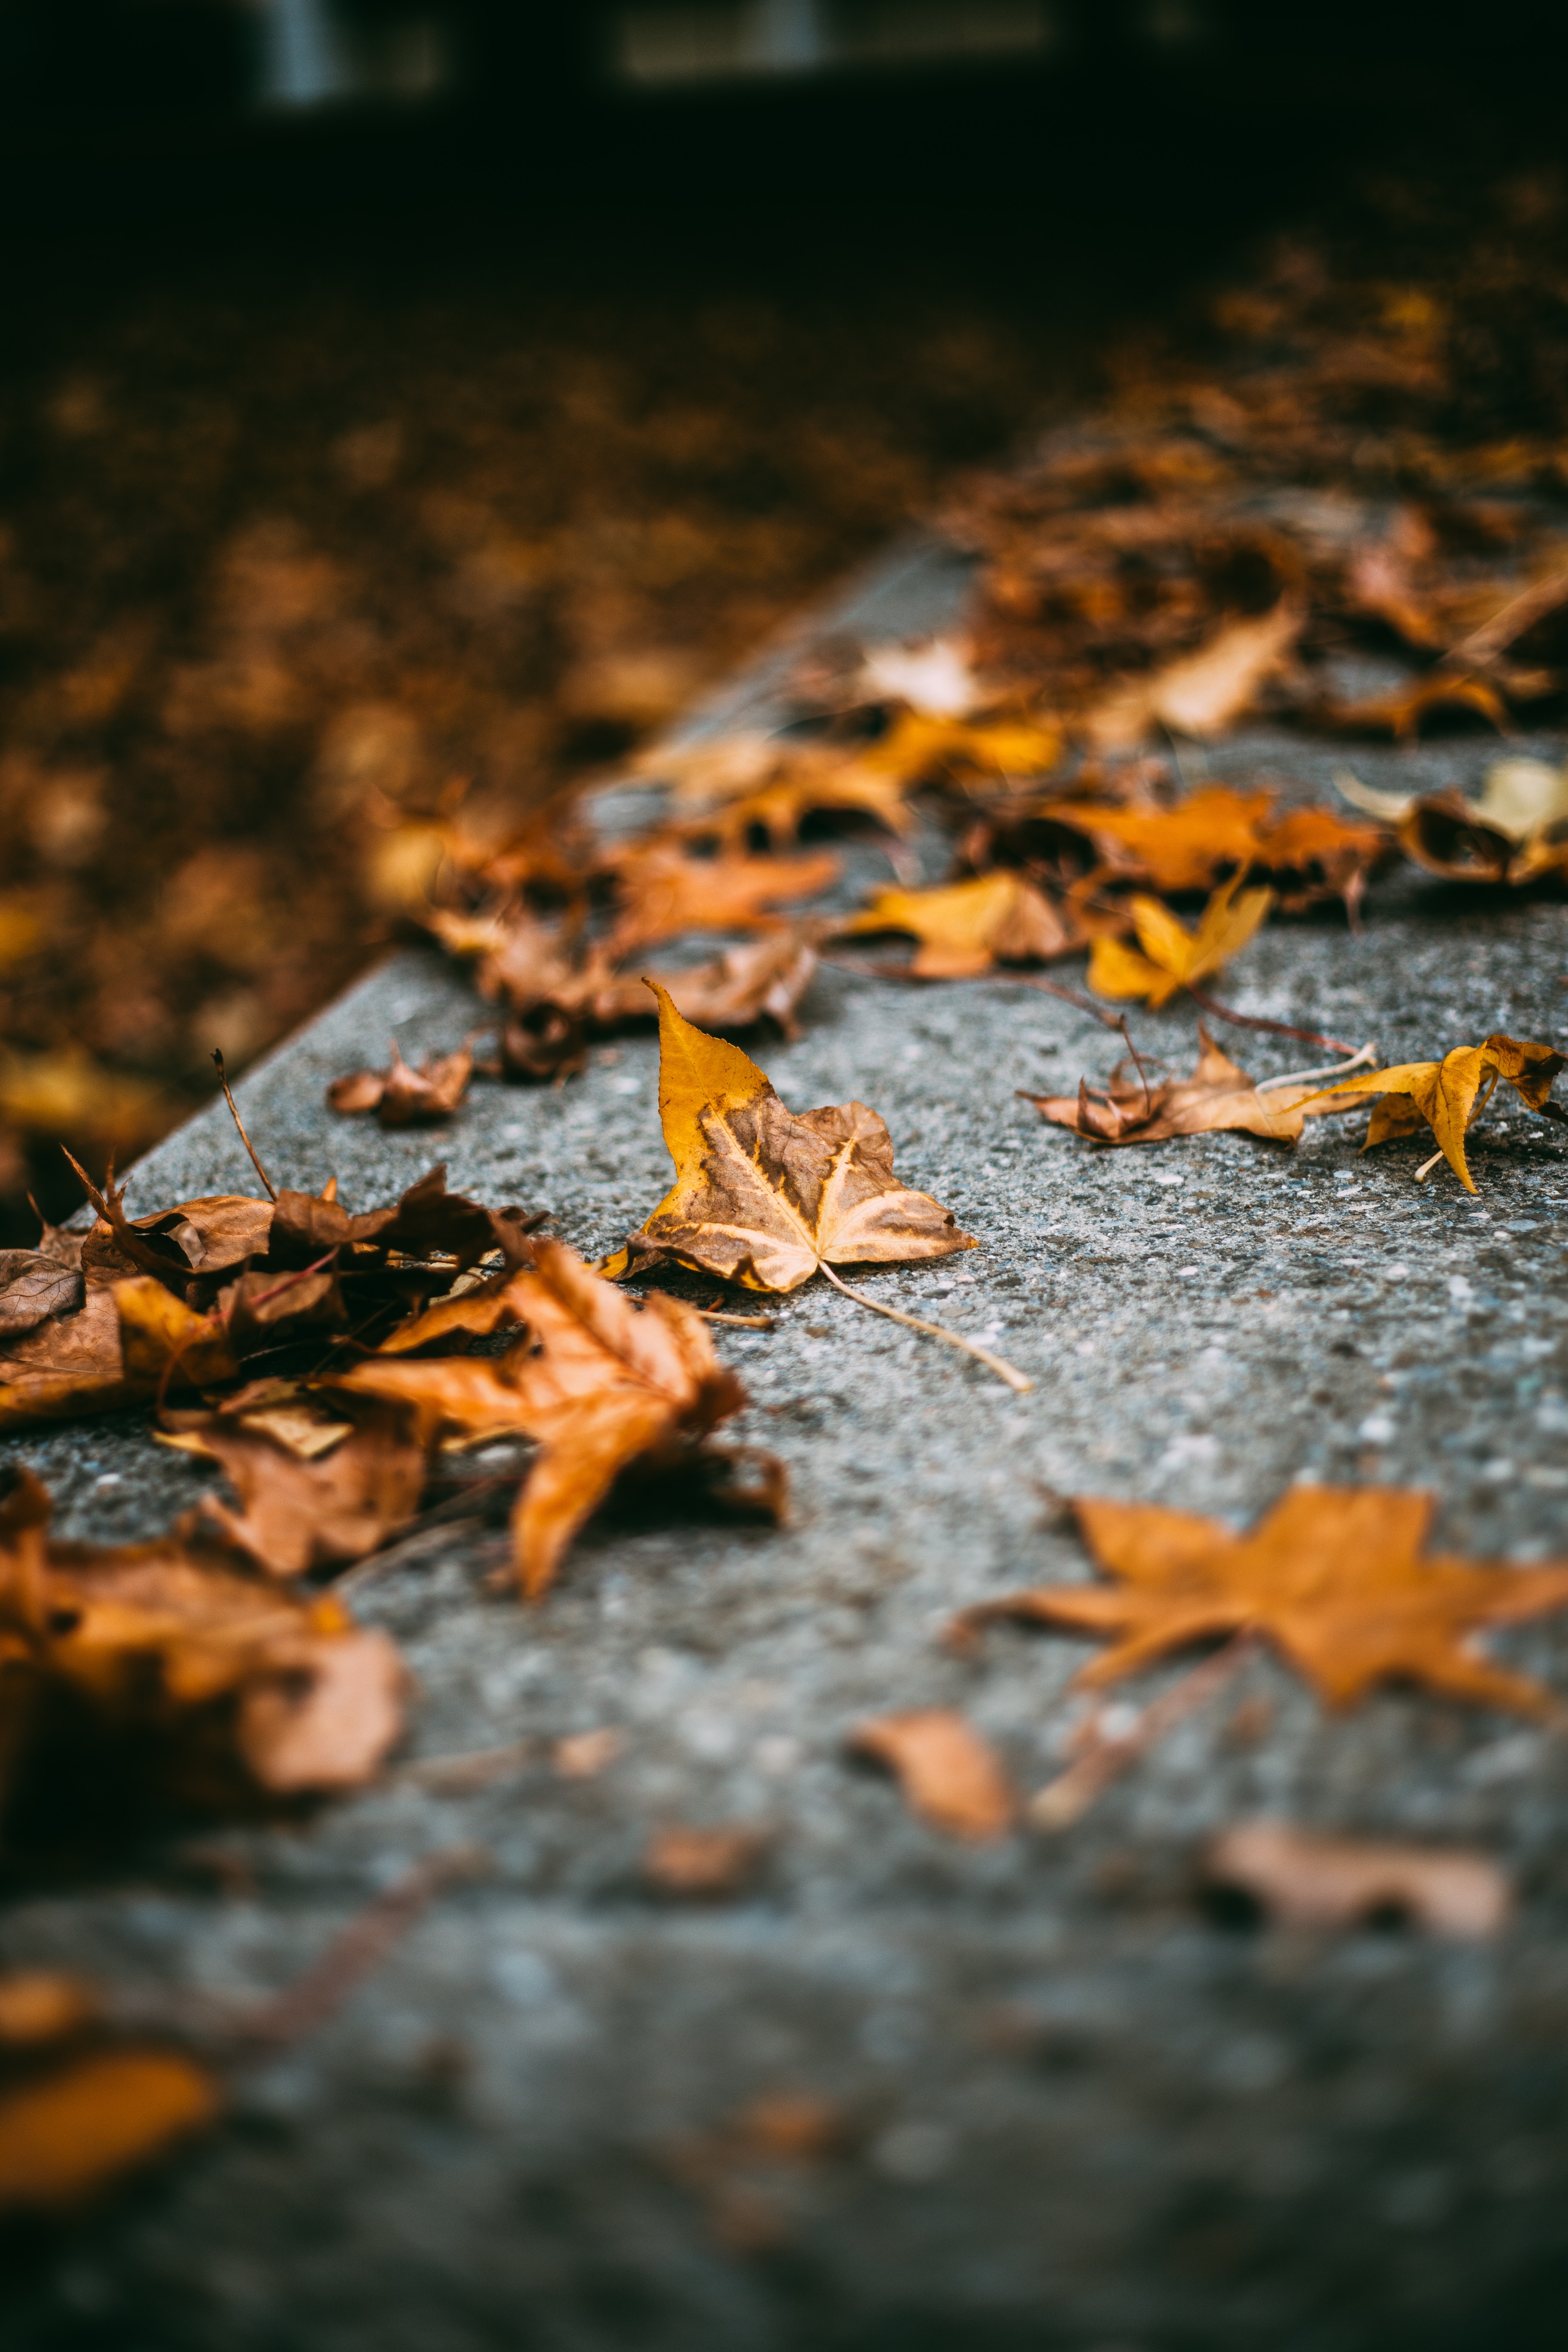
leaf, yellow, autumn, deciduous, water, computer wallpaper, macro photography